Sèvres

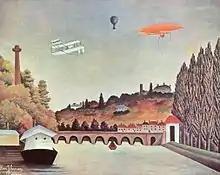
Canvas of Douanier Rousseau: "Vue du pont de Sèvres", 1908

Castel Henriette, built in 1899–1900, was an important Art Nouveau work by the architect Hector Guimard; it was demolished in 1969.